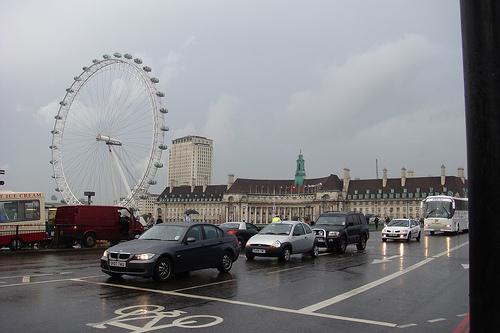
Weather: rain or strom